Tsurugaoka Hachimangū

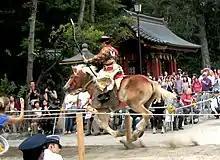
"Yabusame" at Tsurugaoka Hachimangū

Tsurugaoka Hachimangū is the center of much cultural activity and both "yabusame", (archery from horseback), and "kyūdō" (Japanese archery) are practiced within the shrine. It also has extensive peony gardens, three coffee shops, a kindergarten, offices and a "dōjō". Within its grounds stand two museums, the Kamakura Museum of National Treasures, owned by the City of Kamakura, and the prefectural Museum of Modern Art.